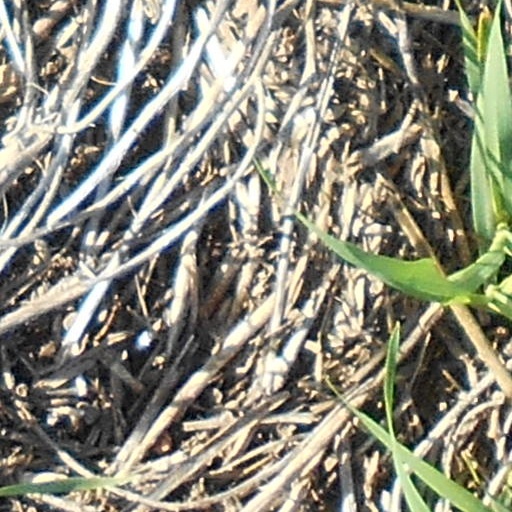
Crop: wheat